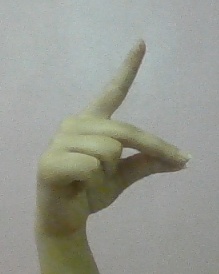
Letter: ta